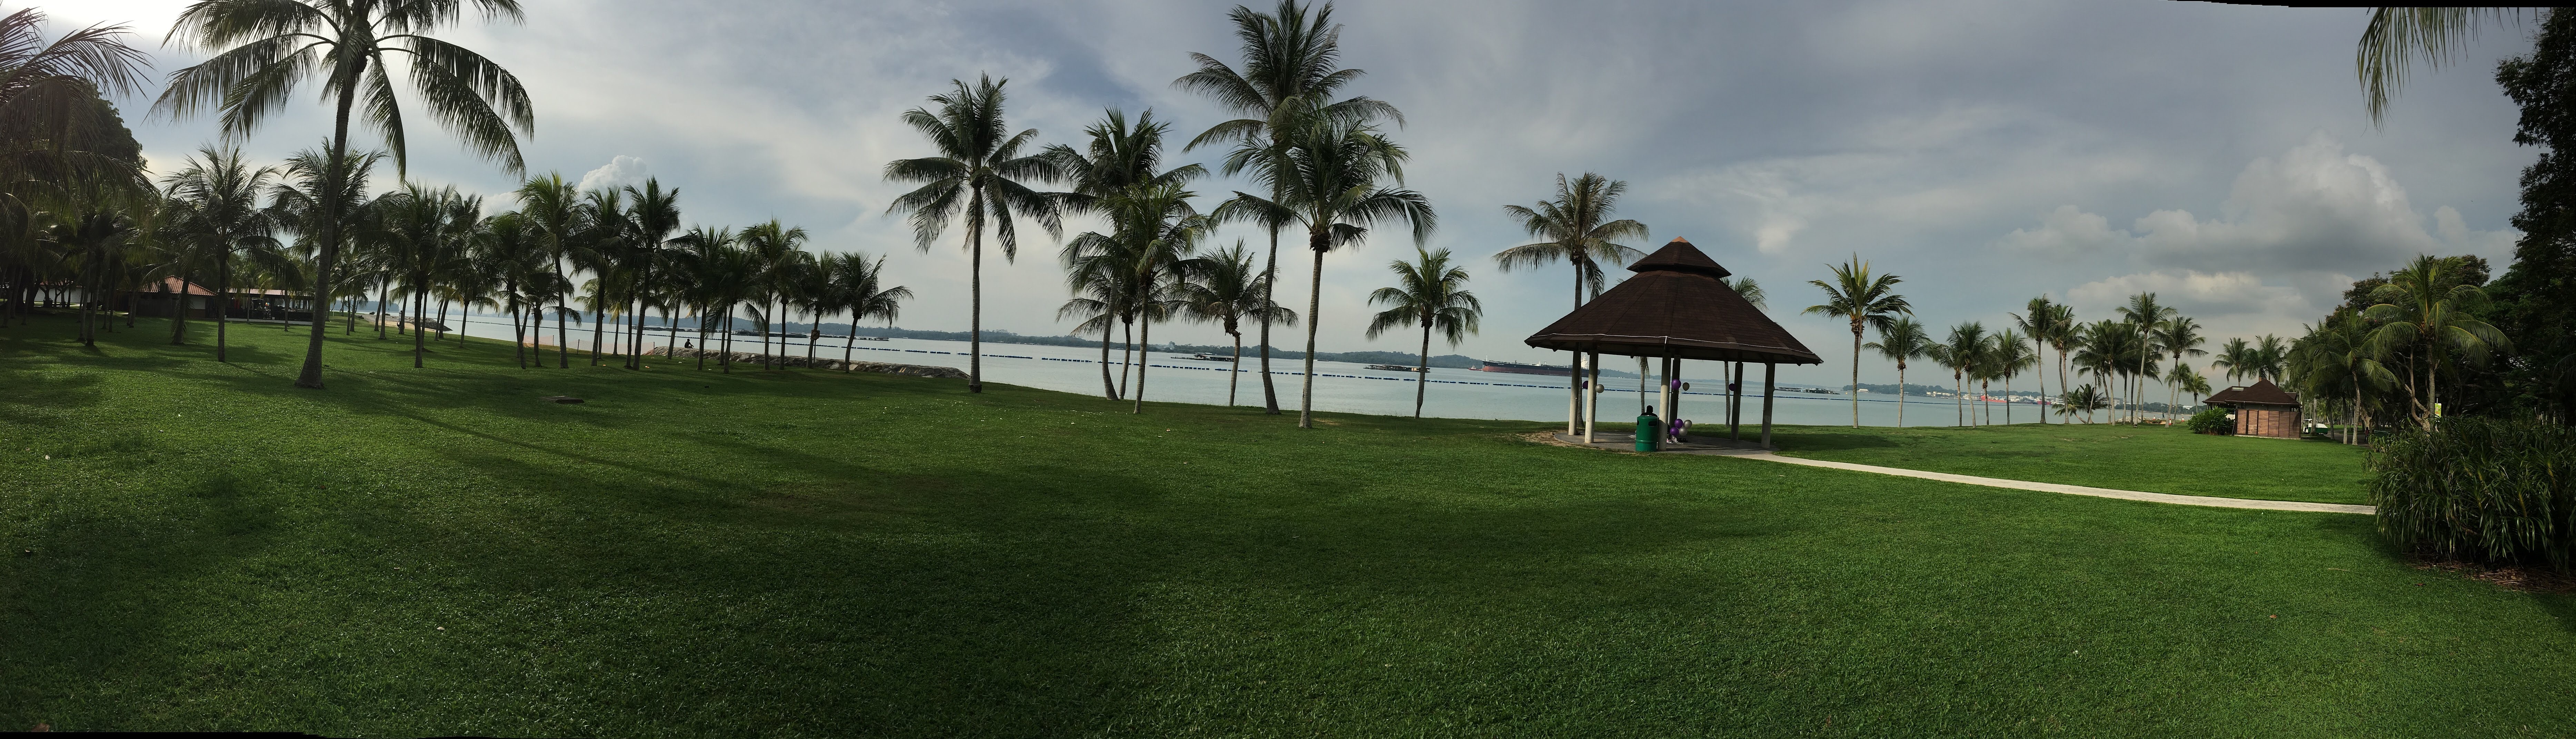
beach, landscape, sea, structure, boardwalk, lawn, coastal, walkway, vacation, coastline, recreation, seaside, relax, park, golf course, sunny, sport venue